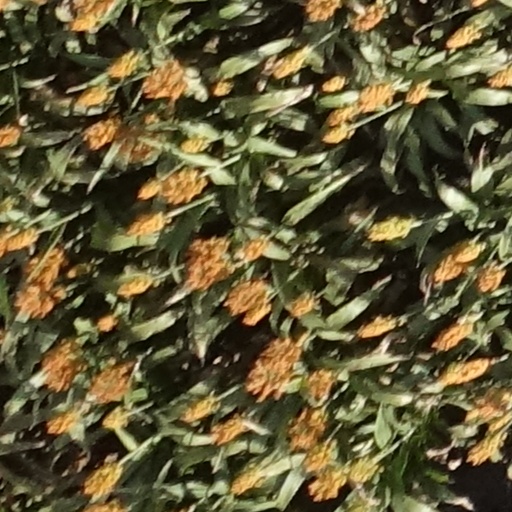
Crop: sorghum